Srebrenica massacre

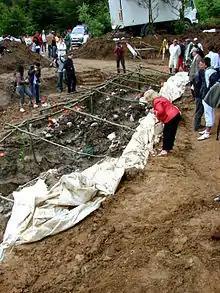
Delegates of the International Association of Genocide Scholars (IAGS) examine an exhumed mass grave, outside the village of Potočari, July 2007.

The first mass executions began on 13 July in the valley of the River Cerska, to the west of Konjević Polje. One witness, hidden among trees, saw two or three trucks, followed by an armoured vehicle and earthmoving machine proceeding towards Cerska. He heard gunshots for half an hour and then saw the armoured vehicle going in the opposite direction, but not the earthmoving machine. Other witnesses report seeing a pool of blood alongside the road to Cerska. Muhamed Duraković, a UN translator, probably passed this execution site later that day. He reports seeing bodies tossed into a ditch alongside the road, with some men still alive.